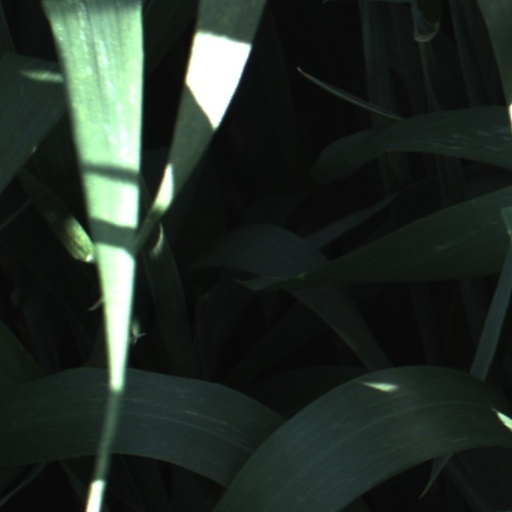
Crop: wheat